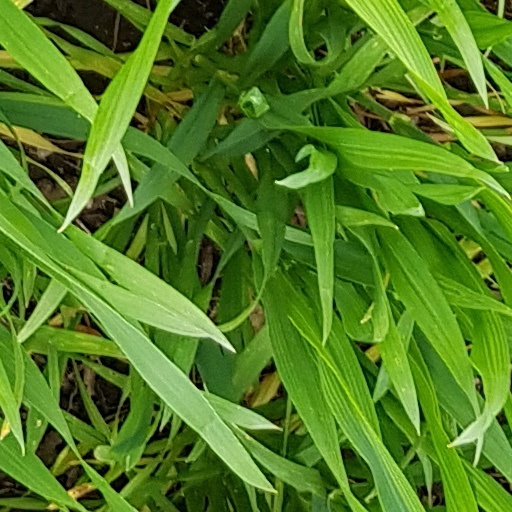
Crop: wheat